Dulce Ann Hofer

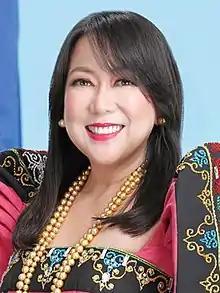
Hofer's official portrait during the 18th Congress.

Dulce Ann Hofer-Santos (born Dulce Ann Kintanar Hofer, June 3, 1967) is a Filipina educator and politician from the province of Zamboanga Sibugay. She is currently the Governor of Zamboanga Sibugay since 2022.